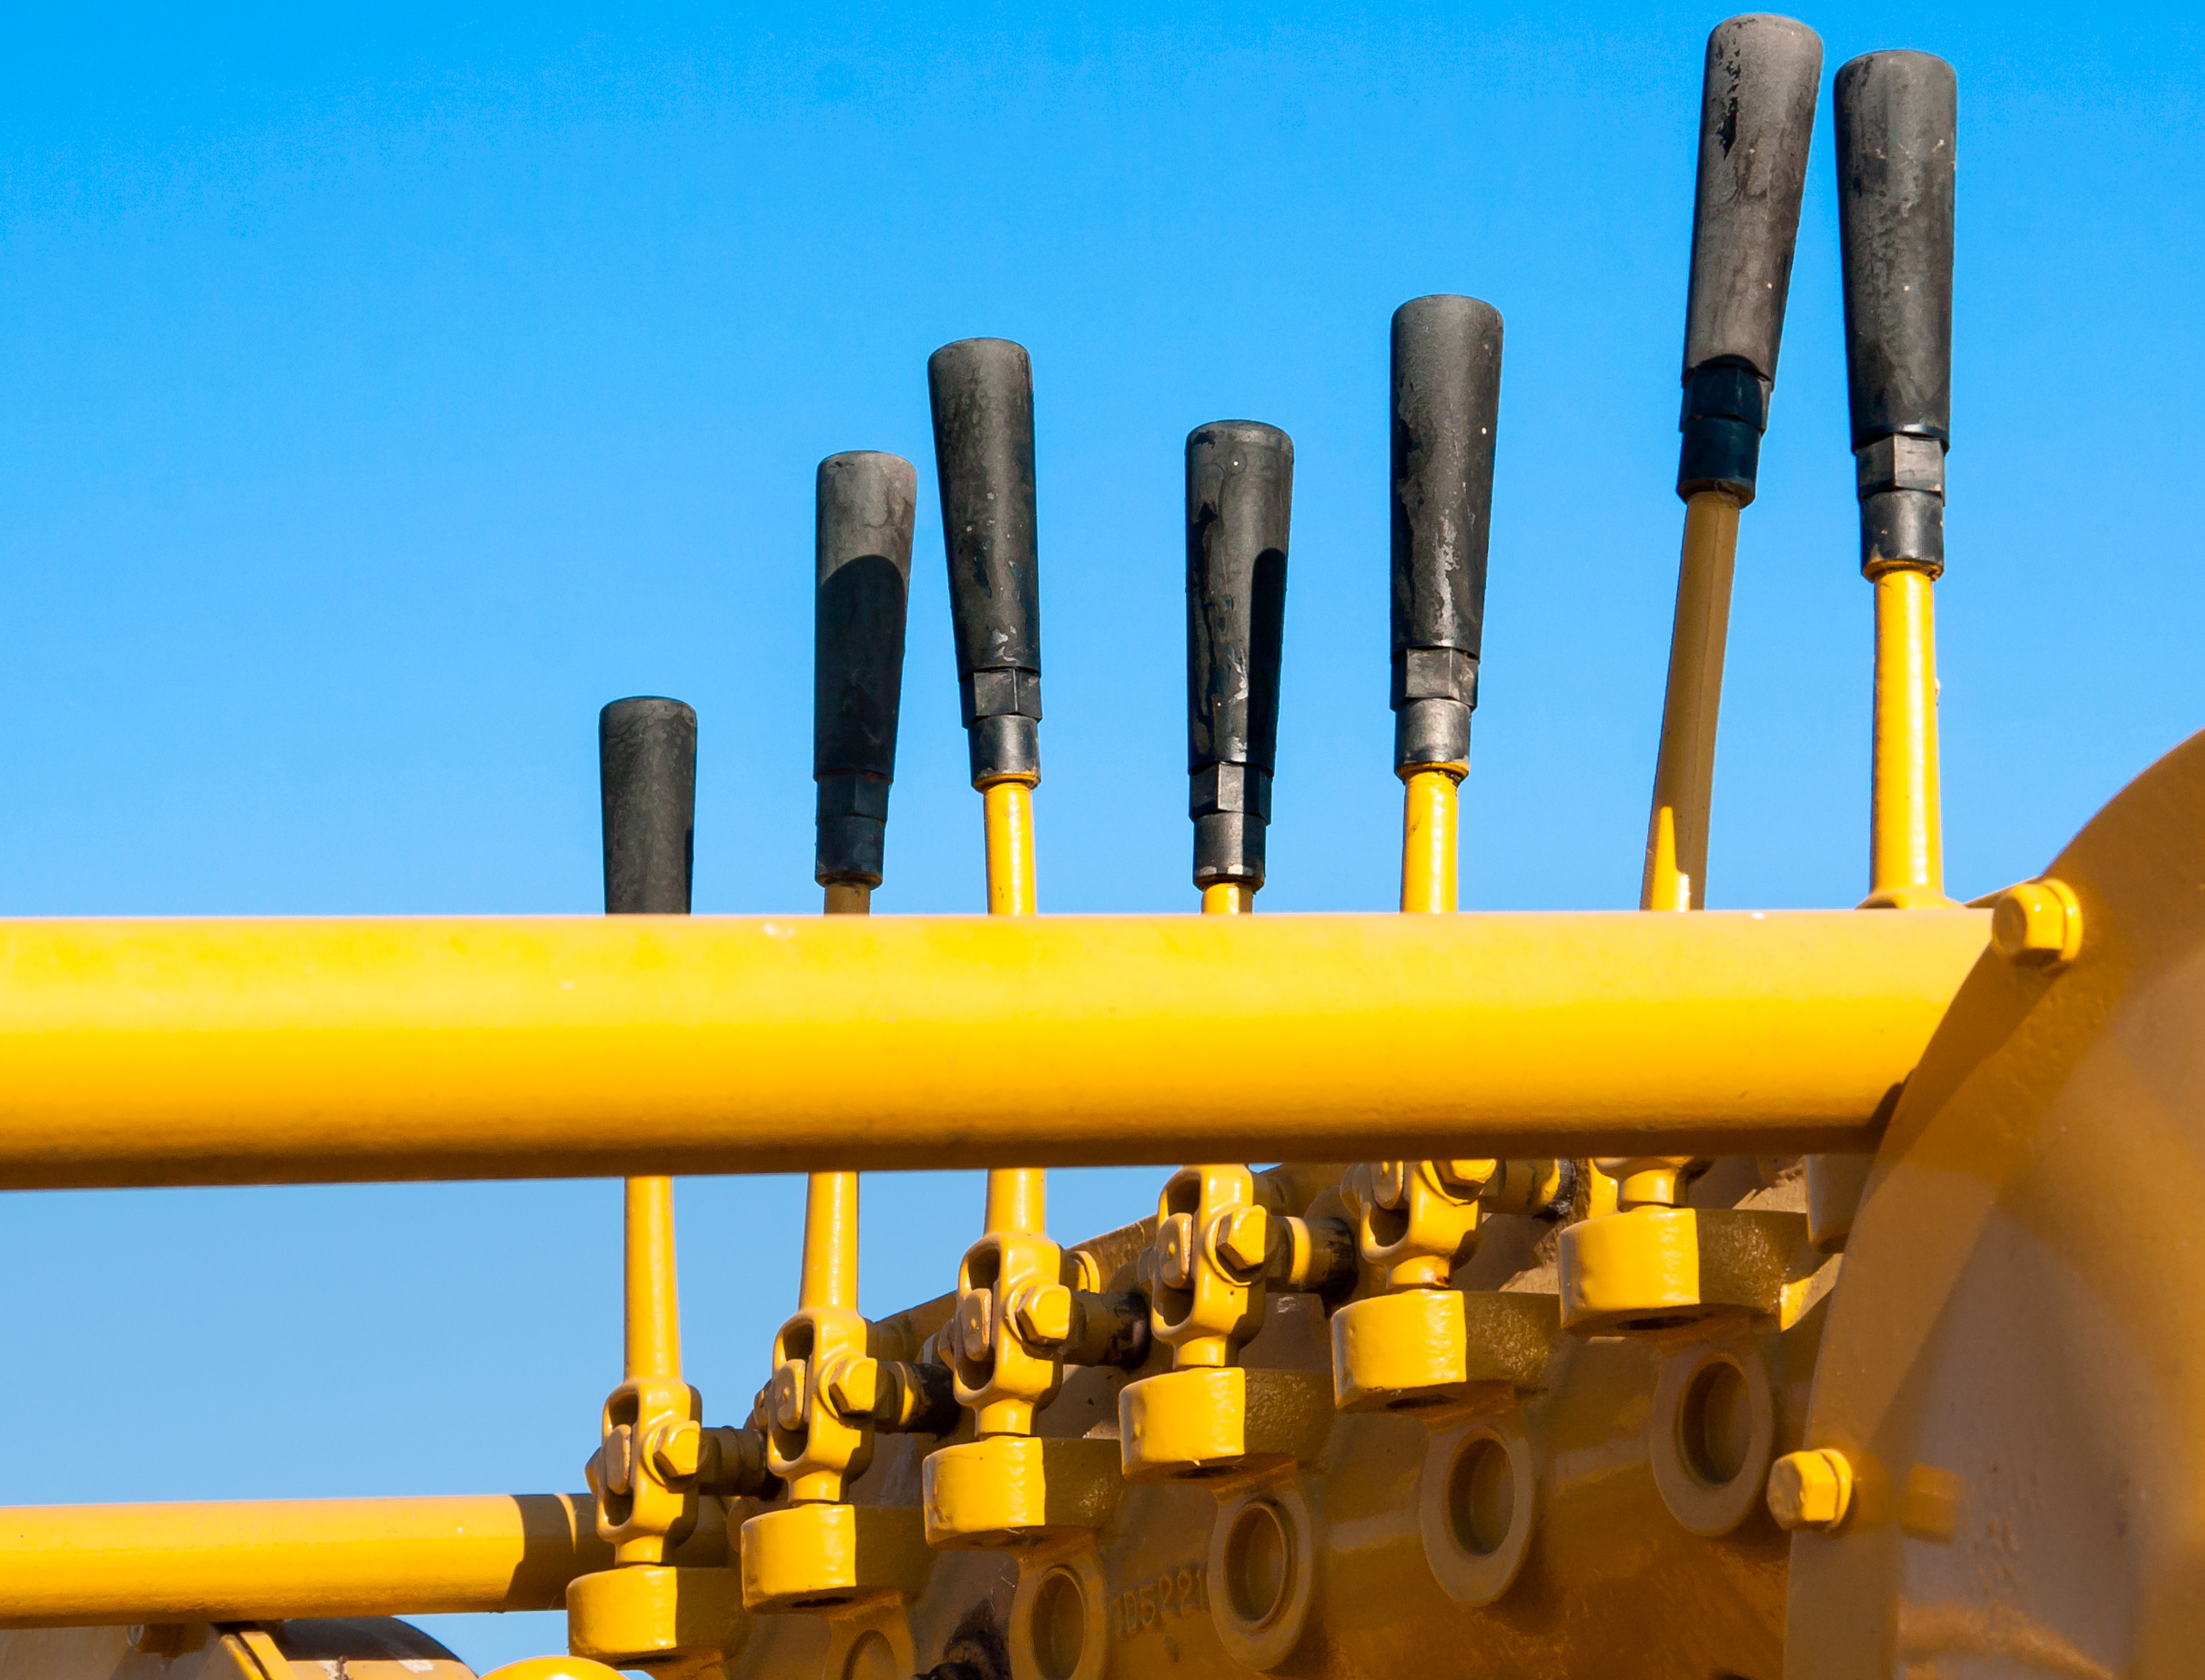
tractor, vehicle, machinery, blue, yellow, product, bluesky, levers, seven, manmade, flickrchallengegroup, steer, twocolors, msh1113, msh111315